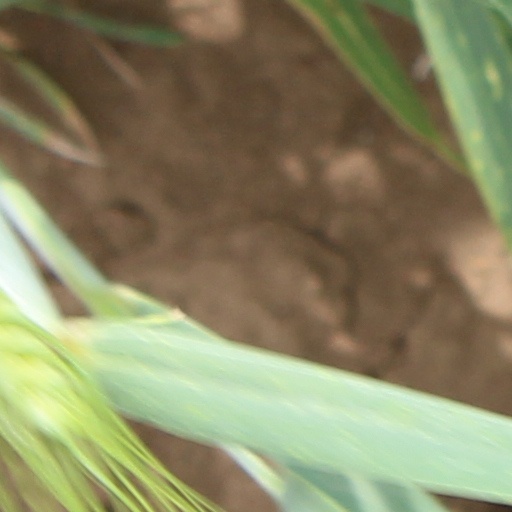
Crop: wheat